I Still Believe (film)

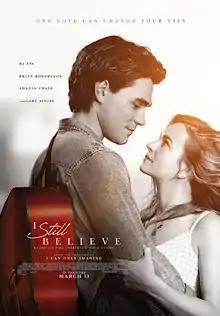
Theatrical release poster

I Still Believe is a 2020 American Christian romantic drama film directed by the Erwin brothers and starring KJ Apa, Britt Robertson, Shania Twain, Melissa Roxburgh, and Gary Sinise. It is based on the life of American contemporary Christian music singer-songwriter Jeremy Camp and his first wife, Melissa Lynn Henning-Camp, who was diagnosed with ovarian cancer shortly before they married. Camp's song "I Still Believe" is the film's namesake.